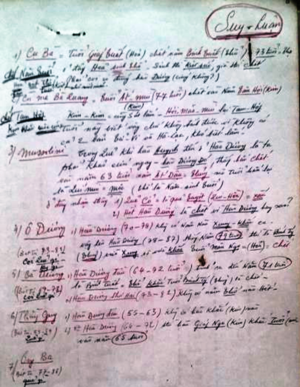
HLCom2
L'horoscope vietnamien est une étude de prédiction du destin d'un individu à travers les astres des douze maisons, qui permet d'en savoir plus sur sa physionomie, son caractère, sa carrière, sa famille, ainsi que l'ensemble des éléments de sa vie. Il est très prisé par la plupart des classes sociales vietnamiennes qui cherchent souvent à connaitre les prédictions sur leurs sorts. Dans le Tử Vi, on peut déterminer les événements favorables ou défavorables en fixant les termes de dix ans, d'un an, d'un mois, d'un jour et d'une heure. Le Hà Lạc du Yi King est un niveau plus élevé du Tử Vi. L'horoscope vietnamien est plus ou moins influencé par les deux horoscopes occidentaux ou chinois.